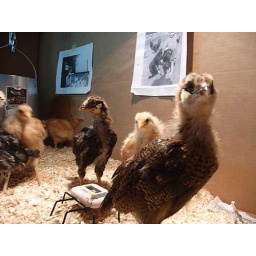
Pictures of my mom as a baby with chickens and my grandfather as a baby with a chicken in the background.